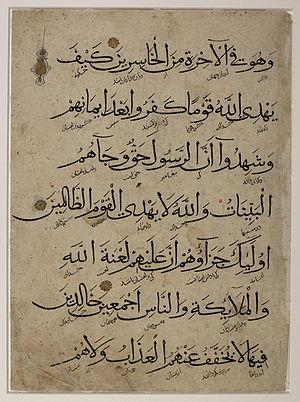
Le tawqiʿ est un des styles d'écriture de l'alphabet arabe.